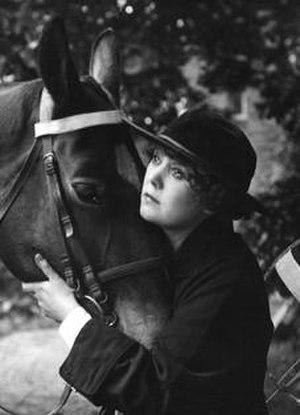
Lily Bouwmeester, née à Amsterdam le 28 septembre 1901 et morte à Sliedrecht le 12 juillet 1993, est une actrice néerlandaise, star d'avant-guerre du cinéma néerlandais.
Majoor Frans est un film néerlandais muet réalisé par Maurits Binger, sorti en 1916. Ce film est l'adaptation au cinéma d'un livre écrit par Anna L.G. Bosboom-Toussaint
Annie Bos est une actrice de théâtre et du cinéma muet, connue pour avoir été la première star du cinéma néerlandais.